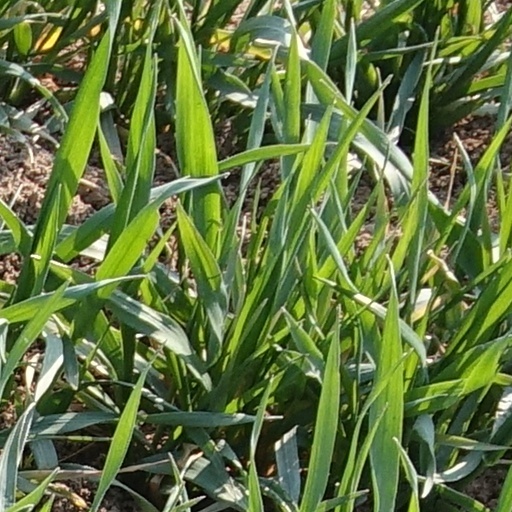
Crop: wheat